Sally McDonnell Barksdale Honors College

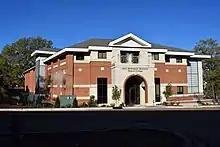
Sally McDonnell Barksdale Honors College

The Sally McDonnell Barksdale Honors College (SMBHC) is the honors program at the University of Mississippi in the United States. It was founded in 1997 through an endowment from Jim and Sally Barksdale. The institute originally bore the name McDonnell-Barksdale Honors College but was renamed upon the death of Sally Barksdale in 2003.